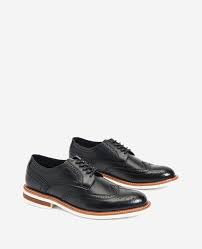
Label: Brogue